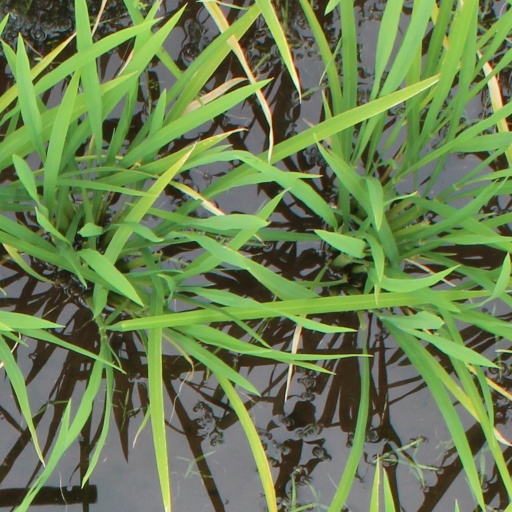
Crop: rice